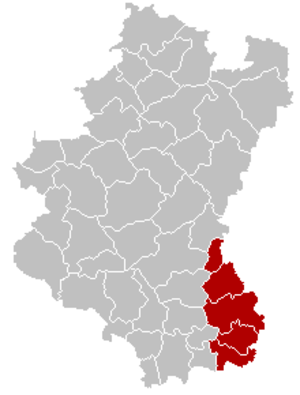
Carte indiquant la localisation de l'arrondissement d'Arlon dans la province de Luxembourg.